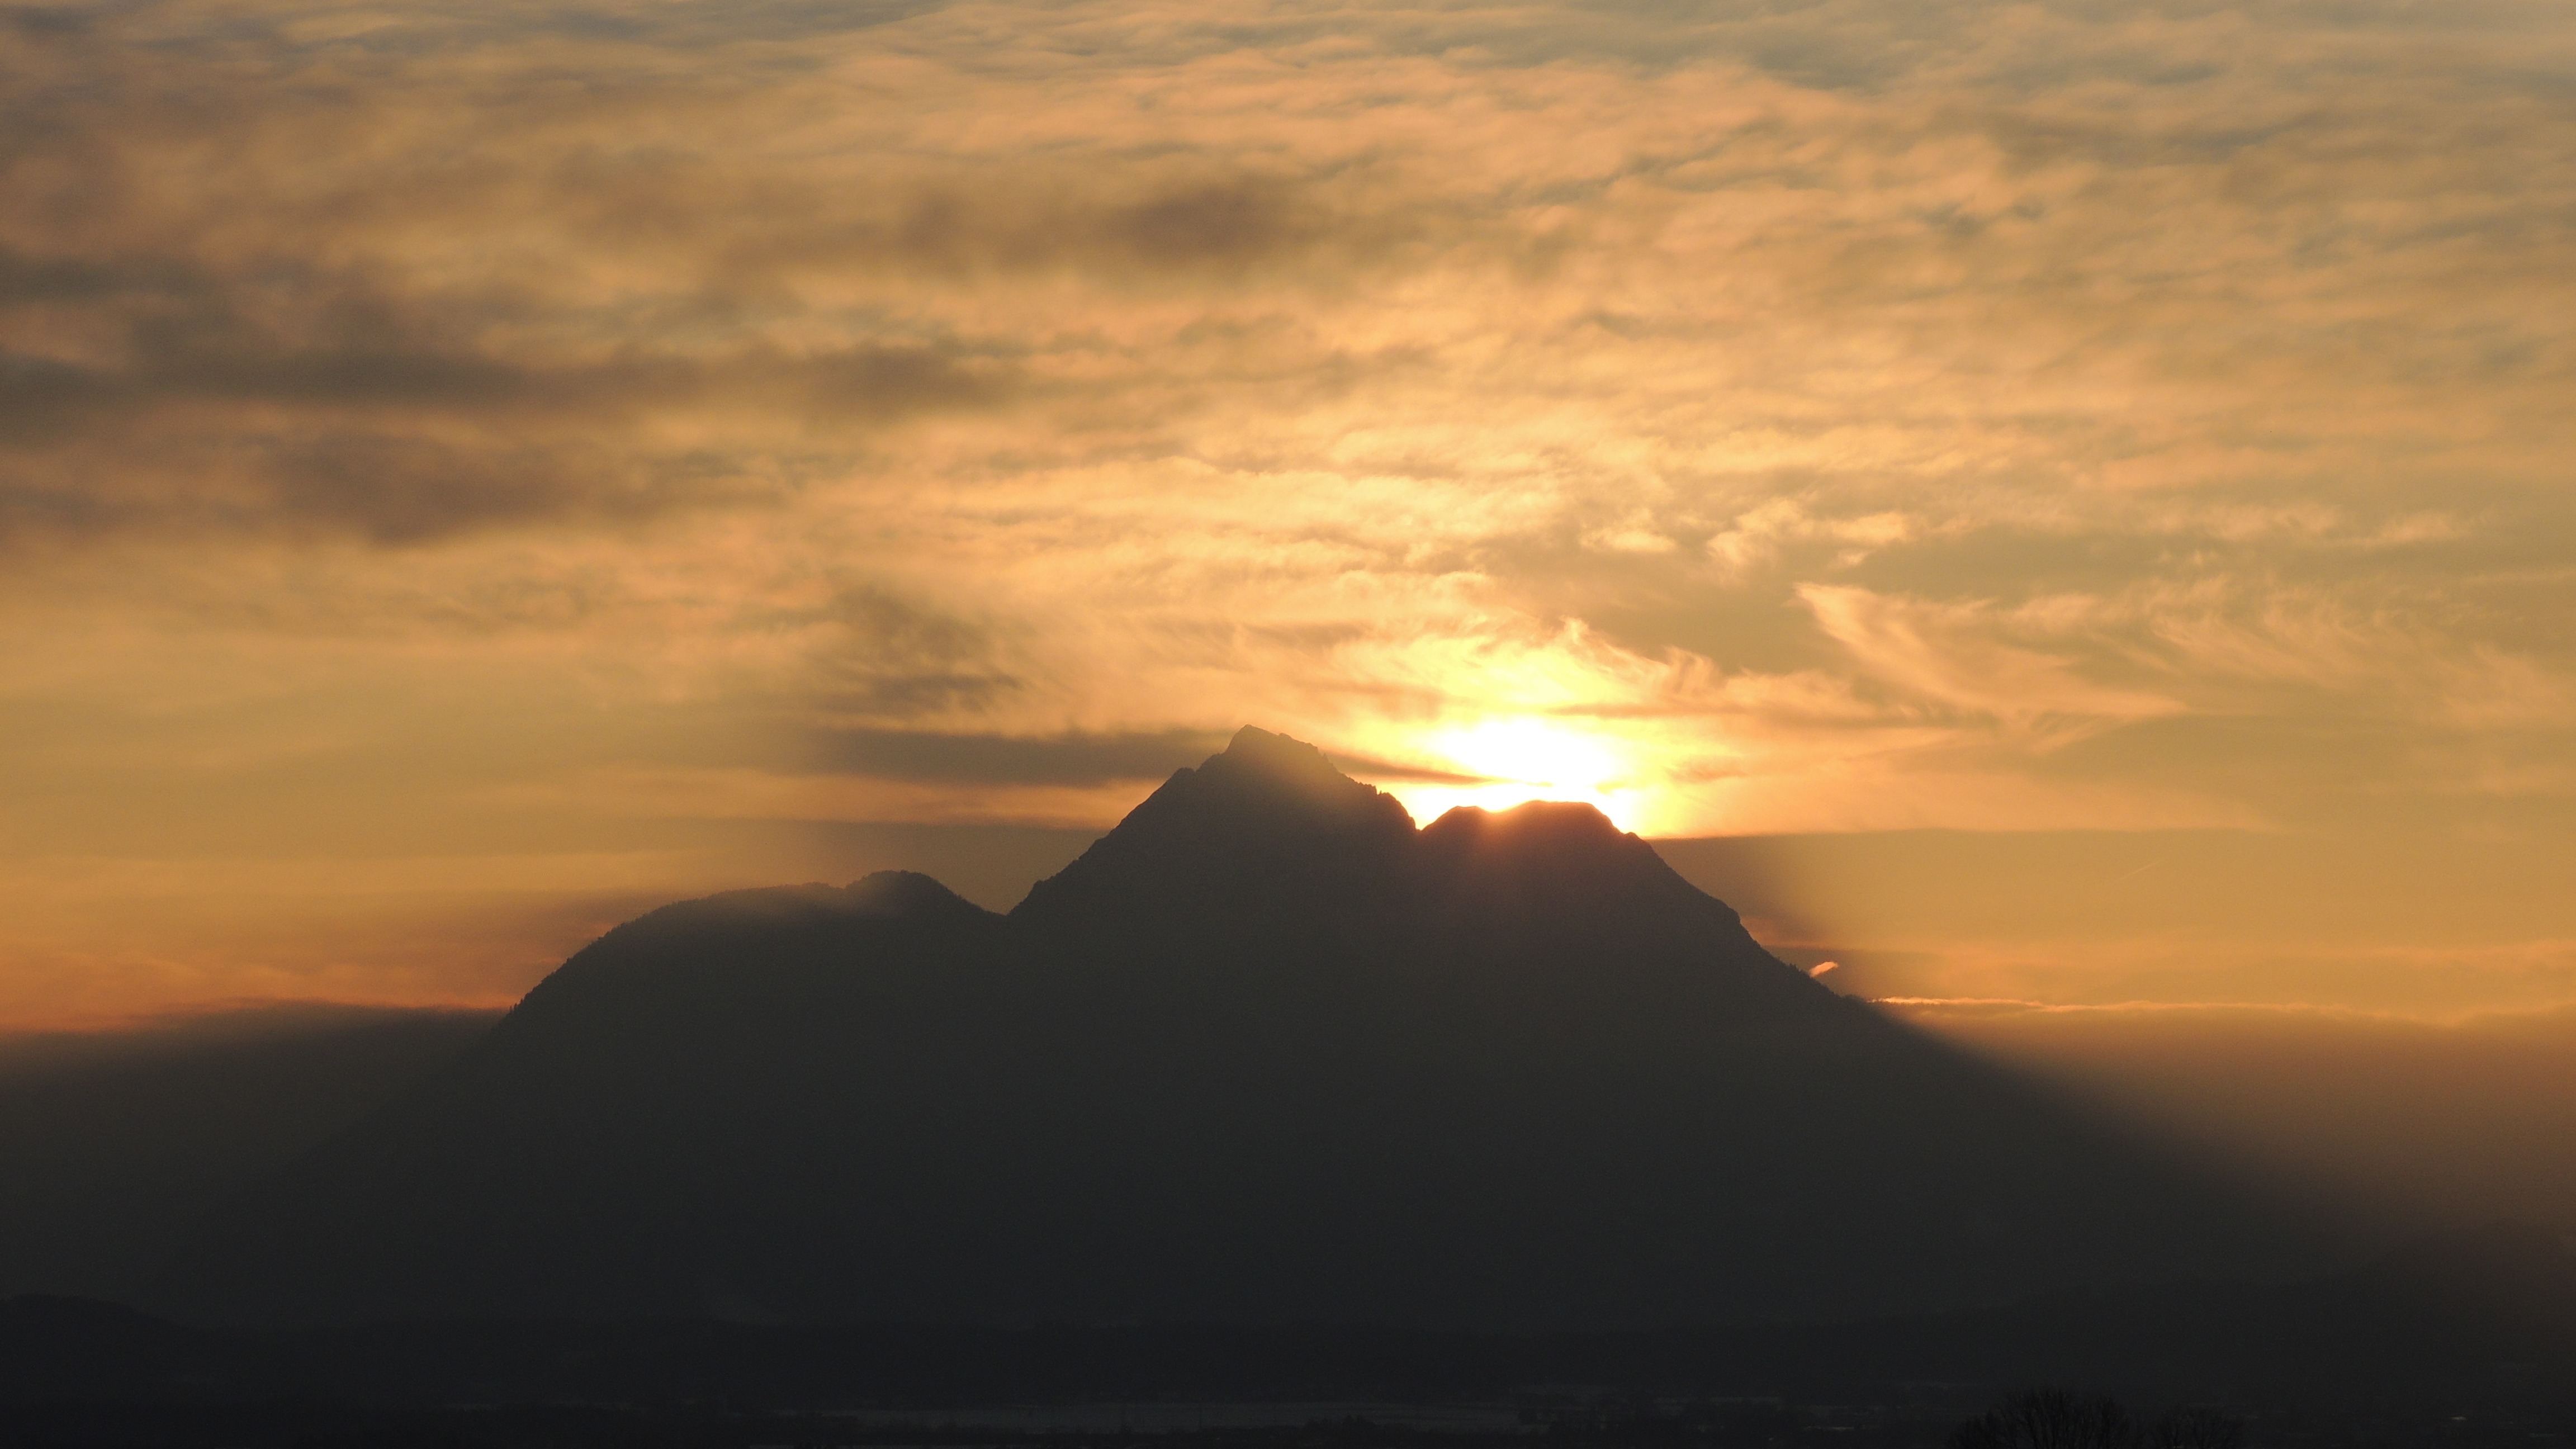
horizon, mountain, cloud, sky, sun, sunrise, sunset, sunlight, morning, hill, dawn, atmosphere, dusk, evening, plain, afterglow, atmospheric phenomenon